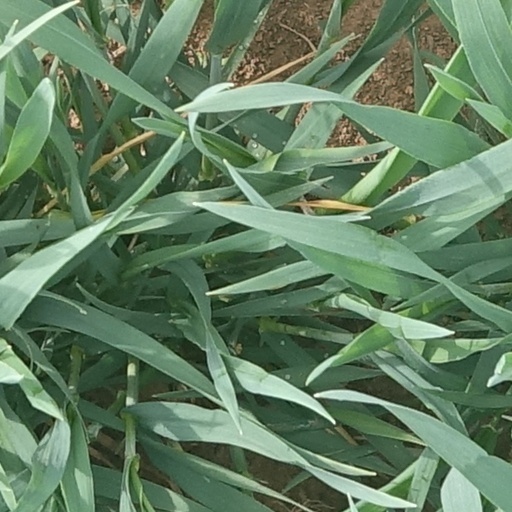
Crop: wheat